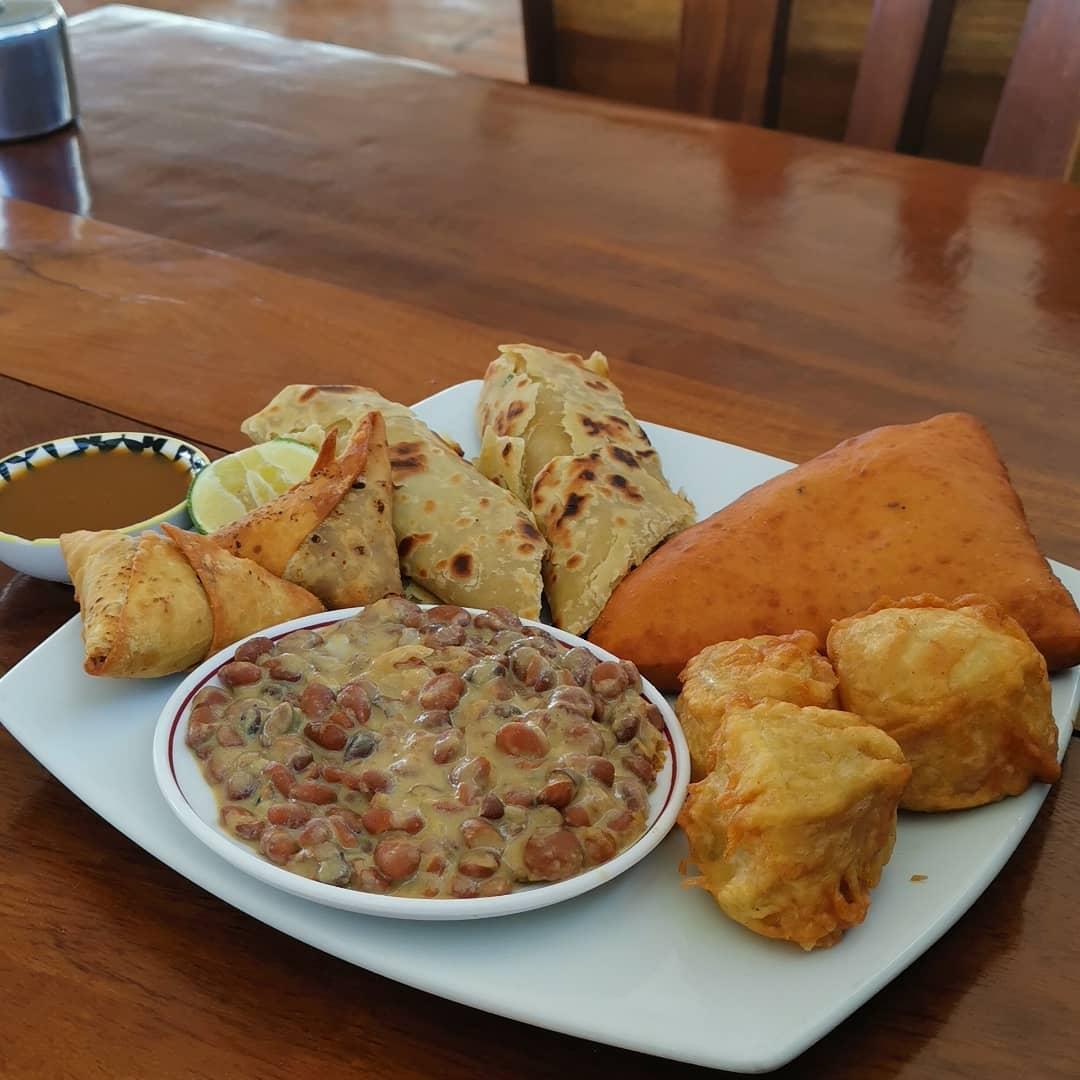
Sahani iliyo na rangi nyeupe imejaa vyakula vya aina mbalimbali pamoja na kibakuli kilichojaa maharagwe ya nazi. Vyakula hivi ni kama viazi karai, sambusa, chapati, mahamri na vilevile limau.